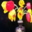
Label: tulip